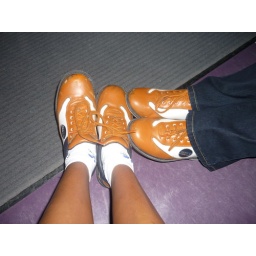
bowling!! in my beach dress, white socks and bowling shoes...